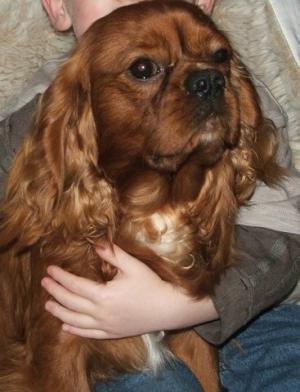
Blenheim_spaniel